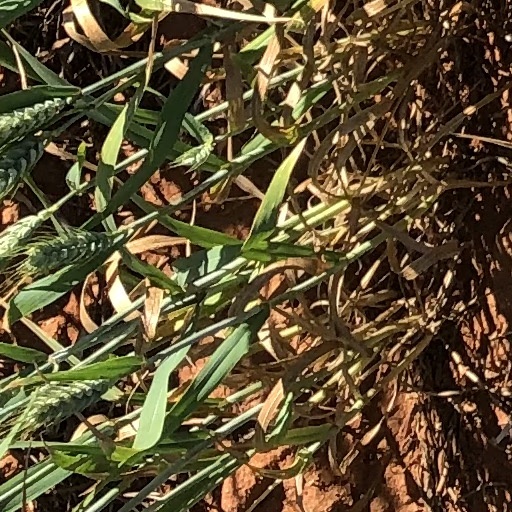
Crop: wheat